Lonar Lake

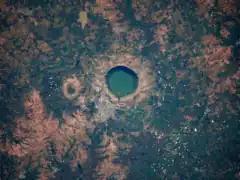
View of the crater from space (image captured by NASA satellite)

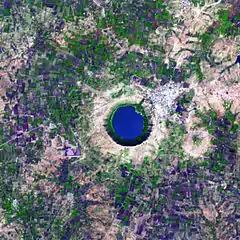
Satellite view of Lonar crater lake

Lonar Lake lies within the only known extraterrestrial impact crater found within the great Deccan Traps, a huge basaltic formation in India. The lake was initially believed to be of volcanic origin, but now it is recognized as an impact crater. Lonar Lake was created by the impact of either a comet or of an asteroid. The presence of plagioclase that has been either converted into maskelynite or contains planar deformation features has confirmed the impact origin of this crater. It is believed that only shock metamorphism caused by a hypervelocity impact can transform plagioclase into maskelynite, or create planar deformation features. The presence of impact deformation of basalt layers comprising the rim, of shocked breccia inside the crater, of shatter cones, and of the non-volcanic ejecta blanket surrounding the crater all support the impact origin of Lonar Lake.